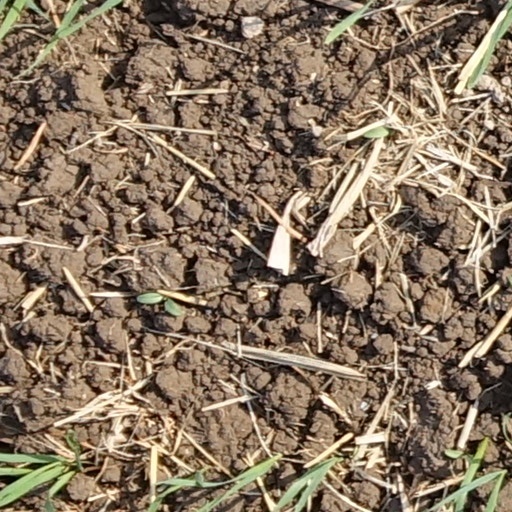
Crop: wheat